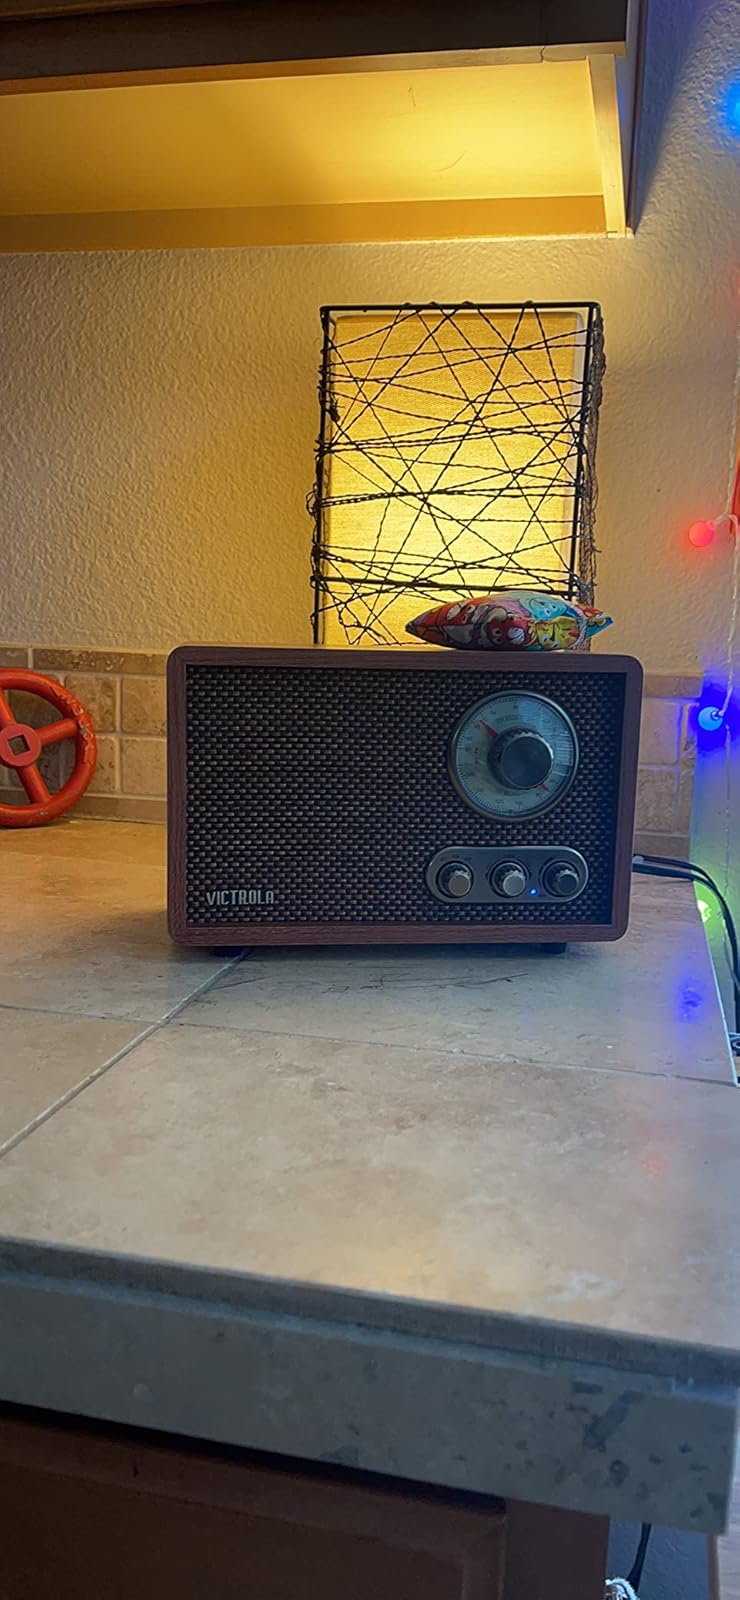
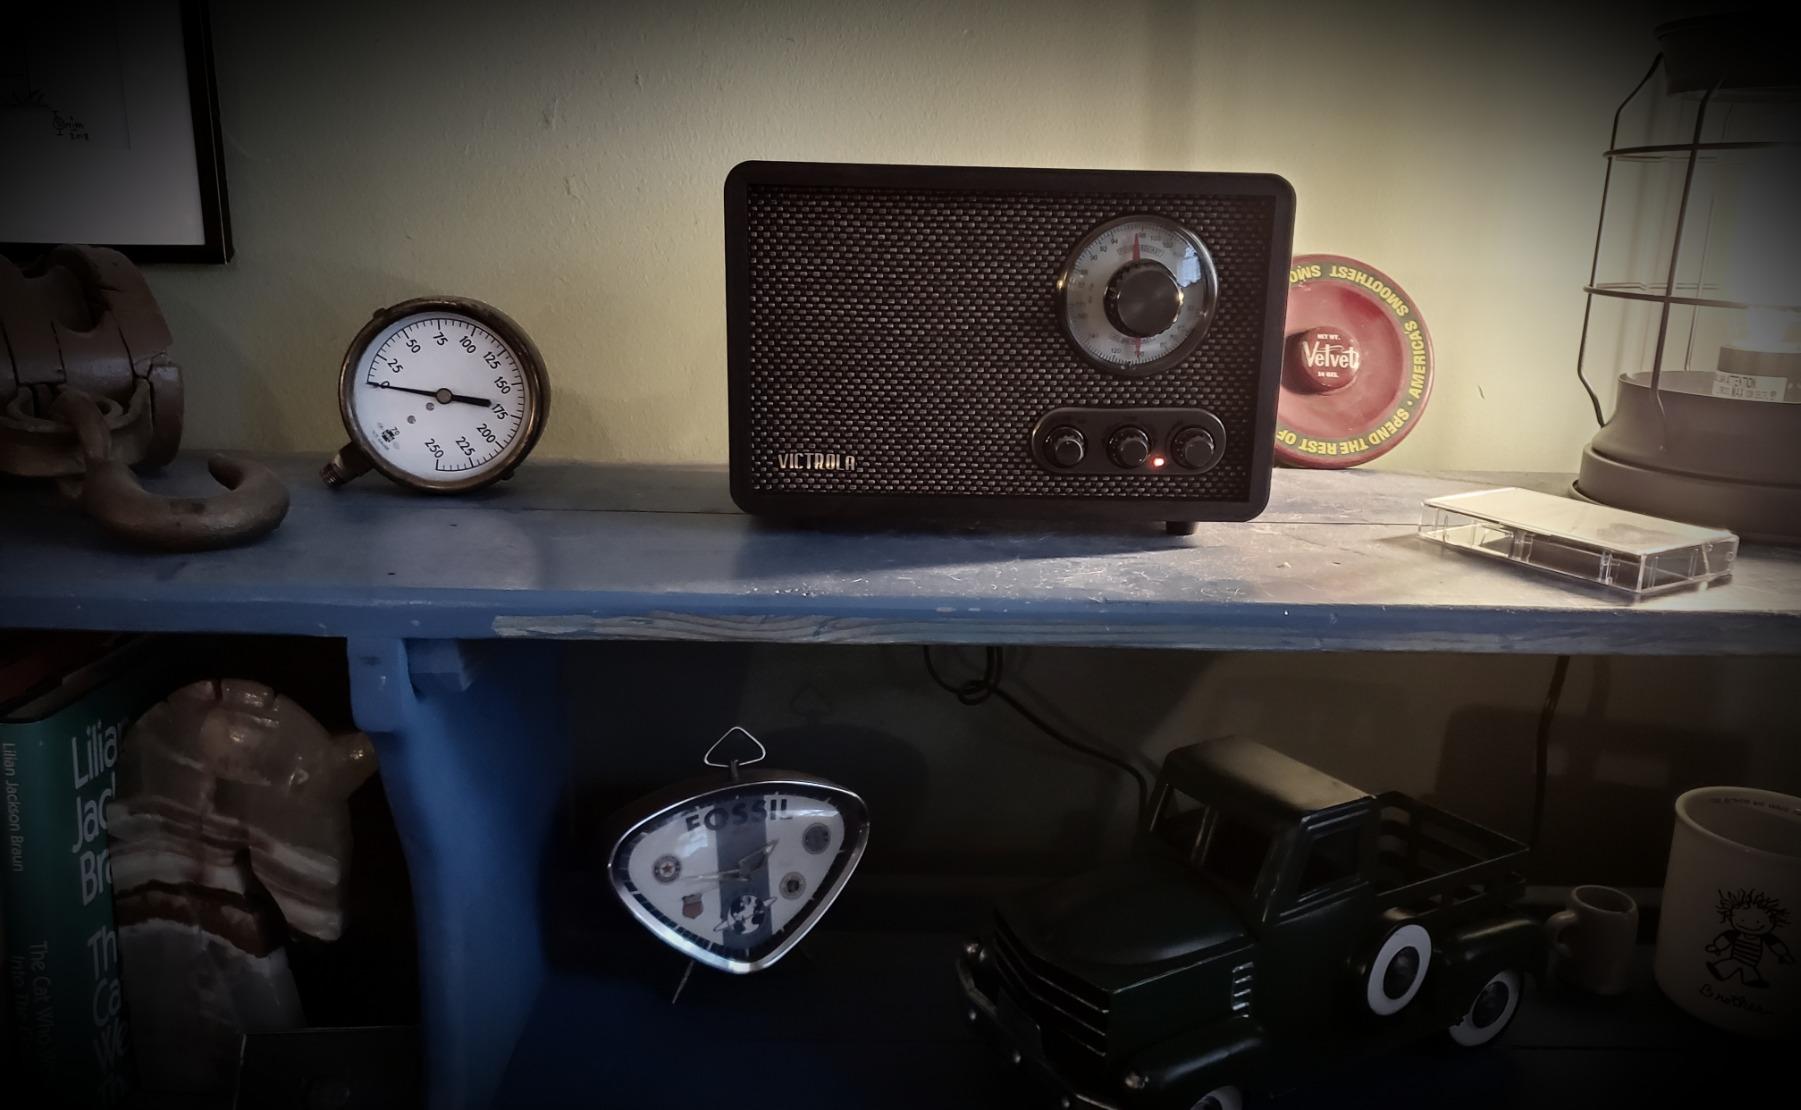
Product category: radio
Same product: no